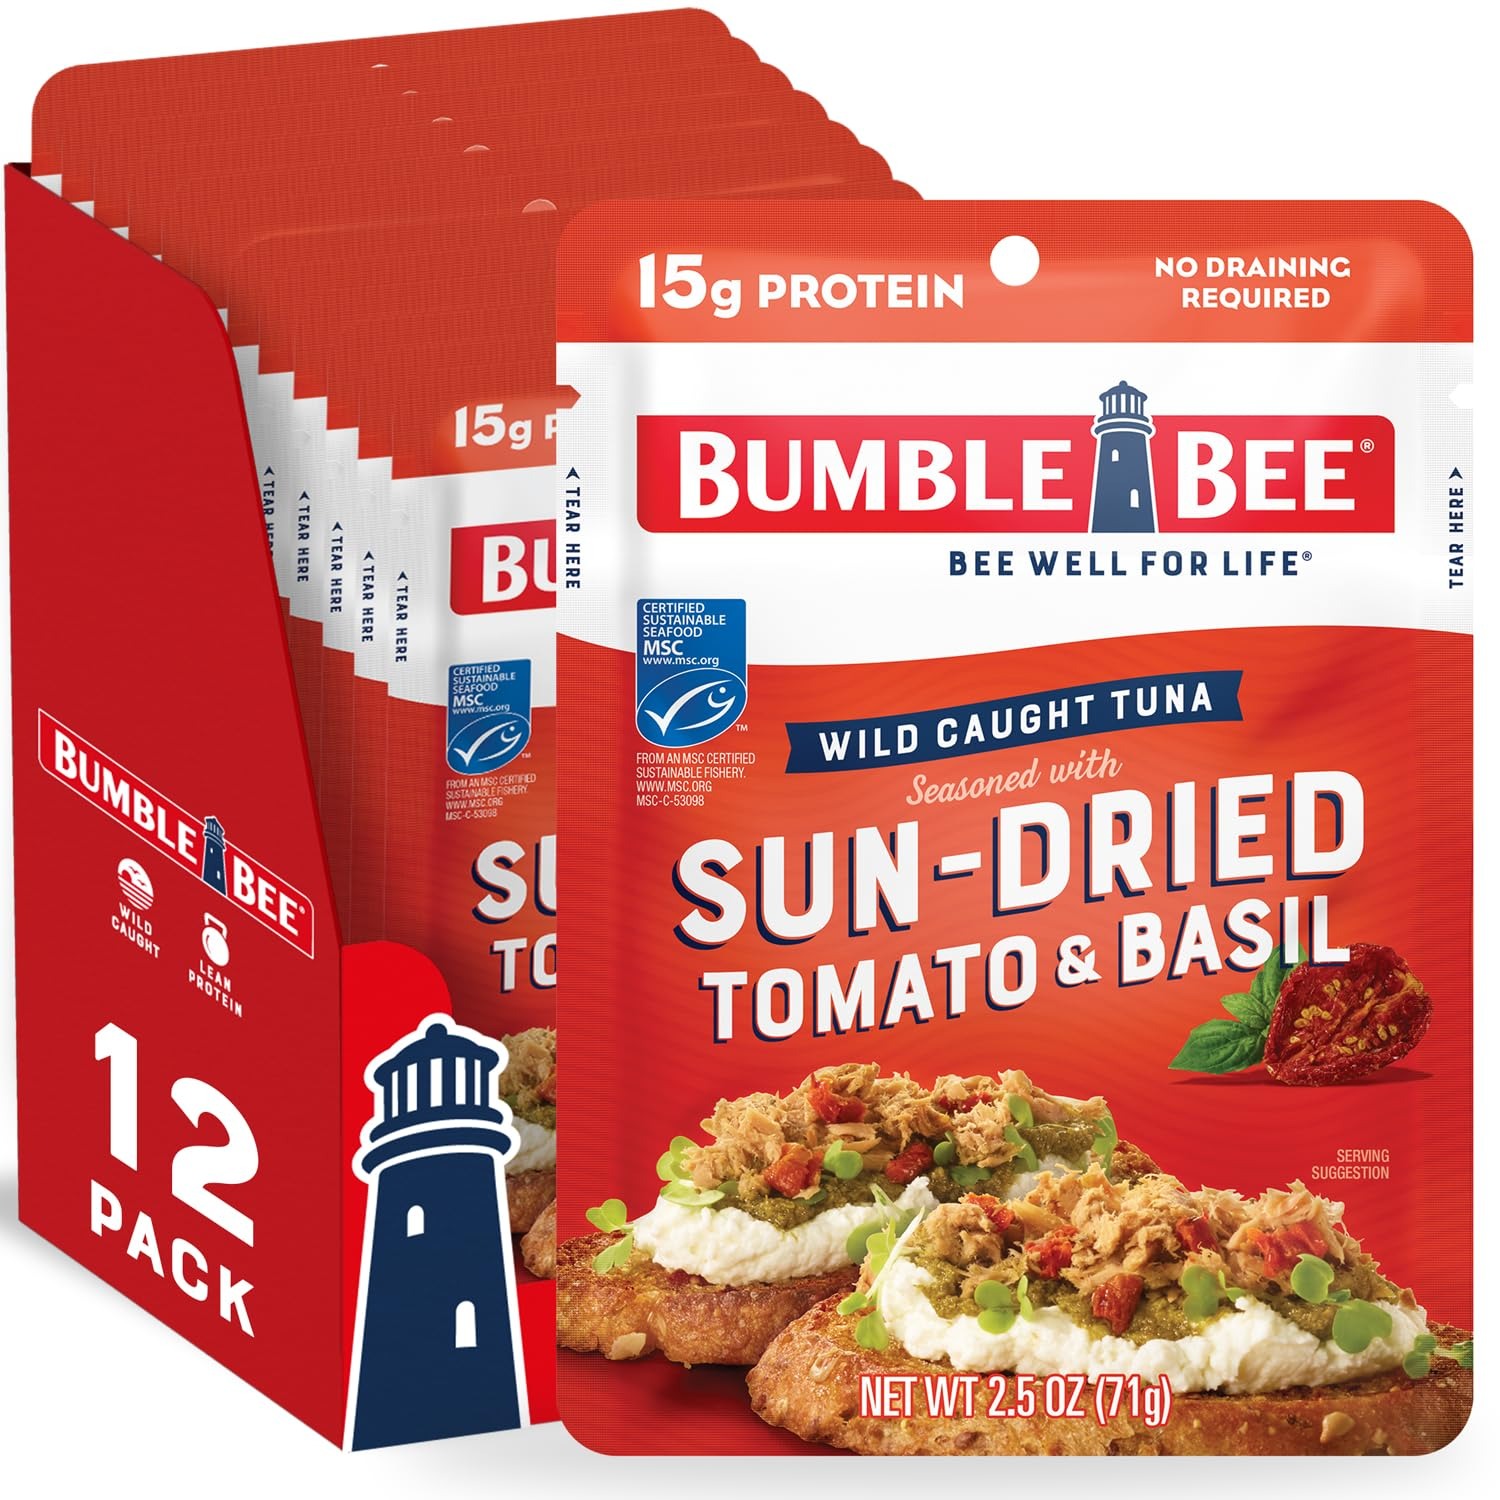
Item Name: Bumble Bee Sun-Dried Tomato & Basil Seasoned Tuna, 2.5 oz Pouches (Pack of 12) - Ready to Eat - Wild Caught Tuna Packet - 15g Protein per Serving - Gluten Free
Bullet Point 1: SEASONED LIGHT TUNA: Perfectly seasoned skipjack tuna lightly marinated with sun dried tomato and a delicious pinch of basil.
Bullet Point 2: FISH AS FUEL: Each ready-to-eat pouch (1 serving) contains 15g of protein and 80 calories. Gluten Free, High Protein, Paleo Friendly, and Keto Friendly. Bulk case contains twelve 2.5 ounce packets.
Bullet Point 3: WILDLY VERSATILE: Mix into rice or pasta, fill a wrap or sandwich, top a salad or leafy greens, make a quick and delicious tuna salad, or just eat straight from the pouch! Perfect for a tasty lunch, healthy snack, or protein-packed dinner ingredient.
Bullet Point 4: CONVENIENT SHELF STABLE FOOD: Perfect for stocking your pantry at home or bringing on the go while traveling, camping, hiking, post-workout, or on the job. No can opener or draining required!
Bullet Point 5: SUSTAINABLE TUNA: MSC Certified Sustainable Seafood, Wild Caught, and Dolphin Safe - submit the product code on our Trace My Catch website to learn where and how your seafood was caught, processed, and more.
Value: 30.0
Unit: Ounce

Price: 1